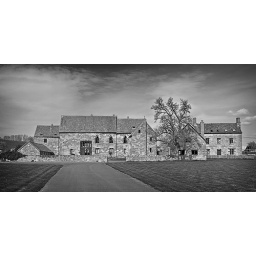
This is a country house at the foot of the forest of dean in Wales